Horn (acoustic)

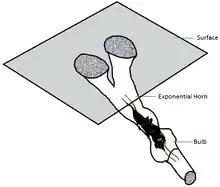
Male mole cricket in singing position in burrow. The burrow is shaped as a double exponential horn with bulb.

Acoustic horns are found in nature in the form of the burrows constructed by male mole crickets to amplify their song. "Gryllotalpa vineae" digs a carefully smoothed burrow with no irregularities larger than 1 millimetre. Its song is loud enough to make the ground vibrate; its 3.5 milliwatts of mechanical power delivers a peak of 92 decibels at a distance of one metre. The song can be heard up to 600 metres away.